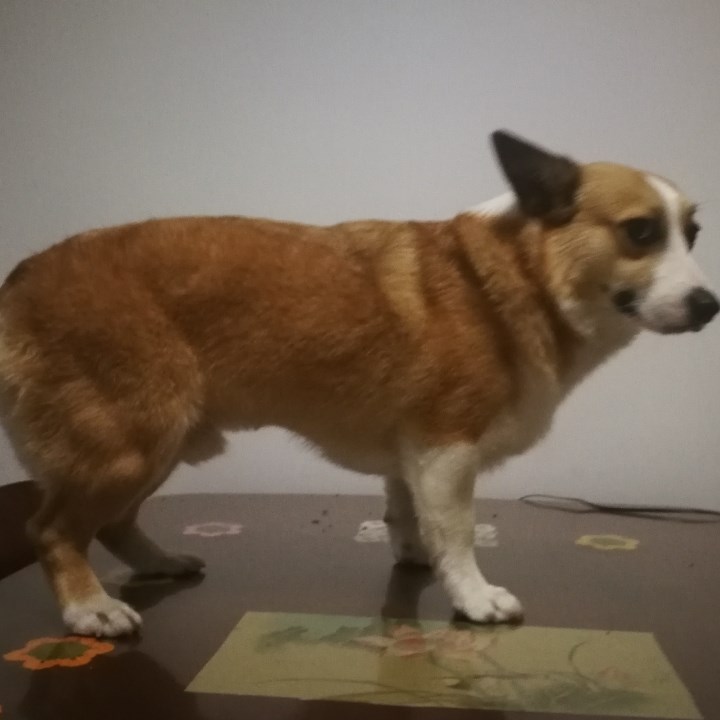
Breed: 2909-n000116-Cardigan